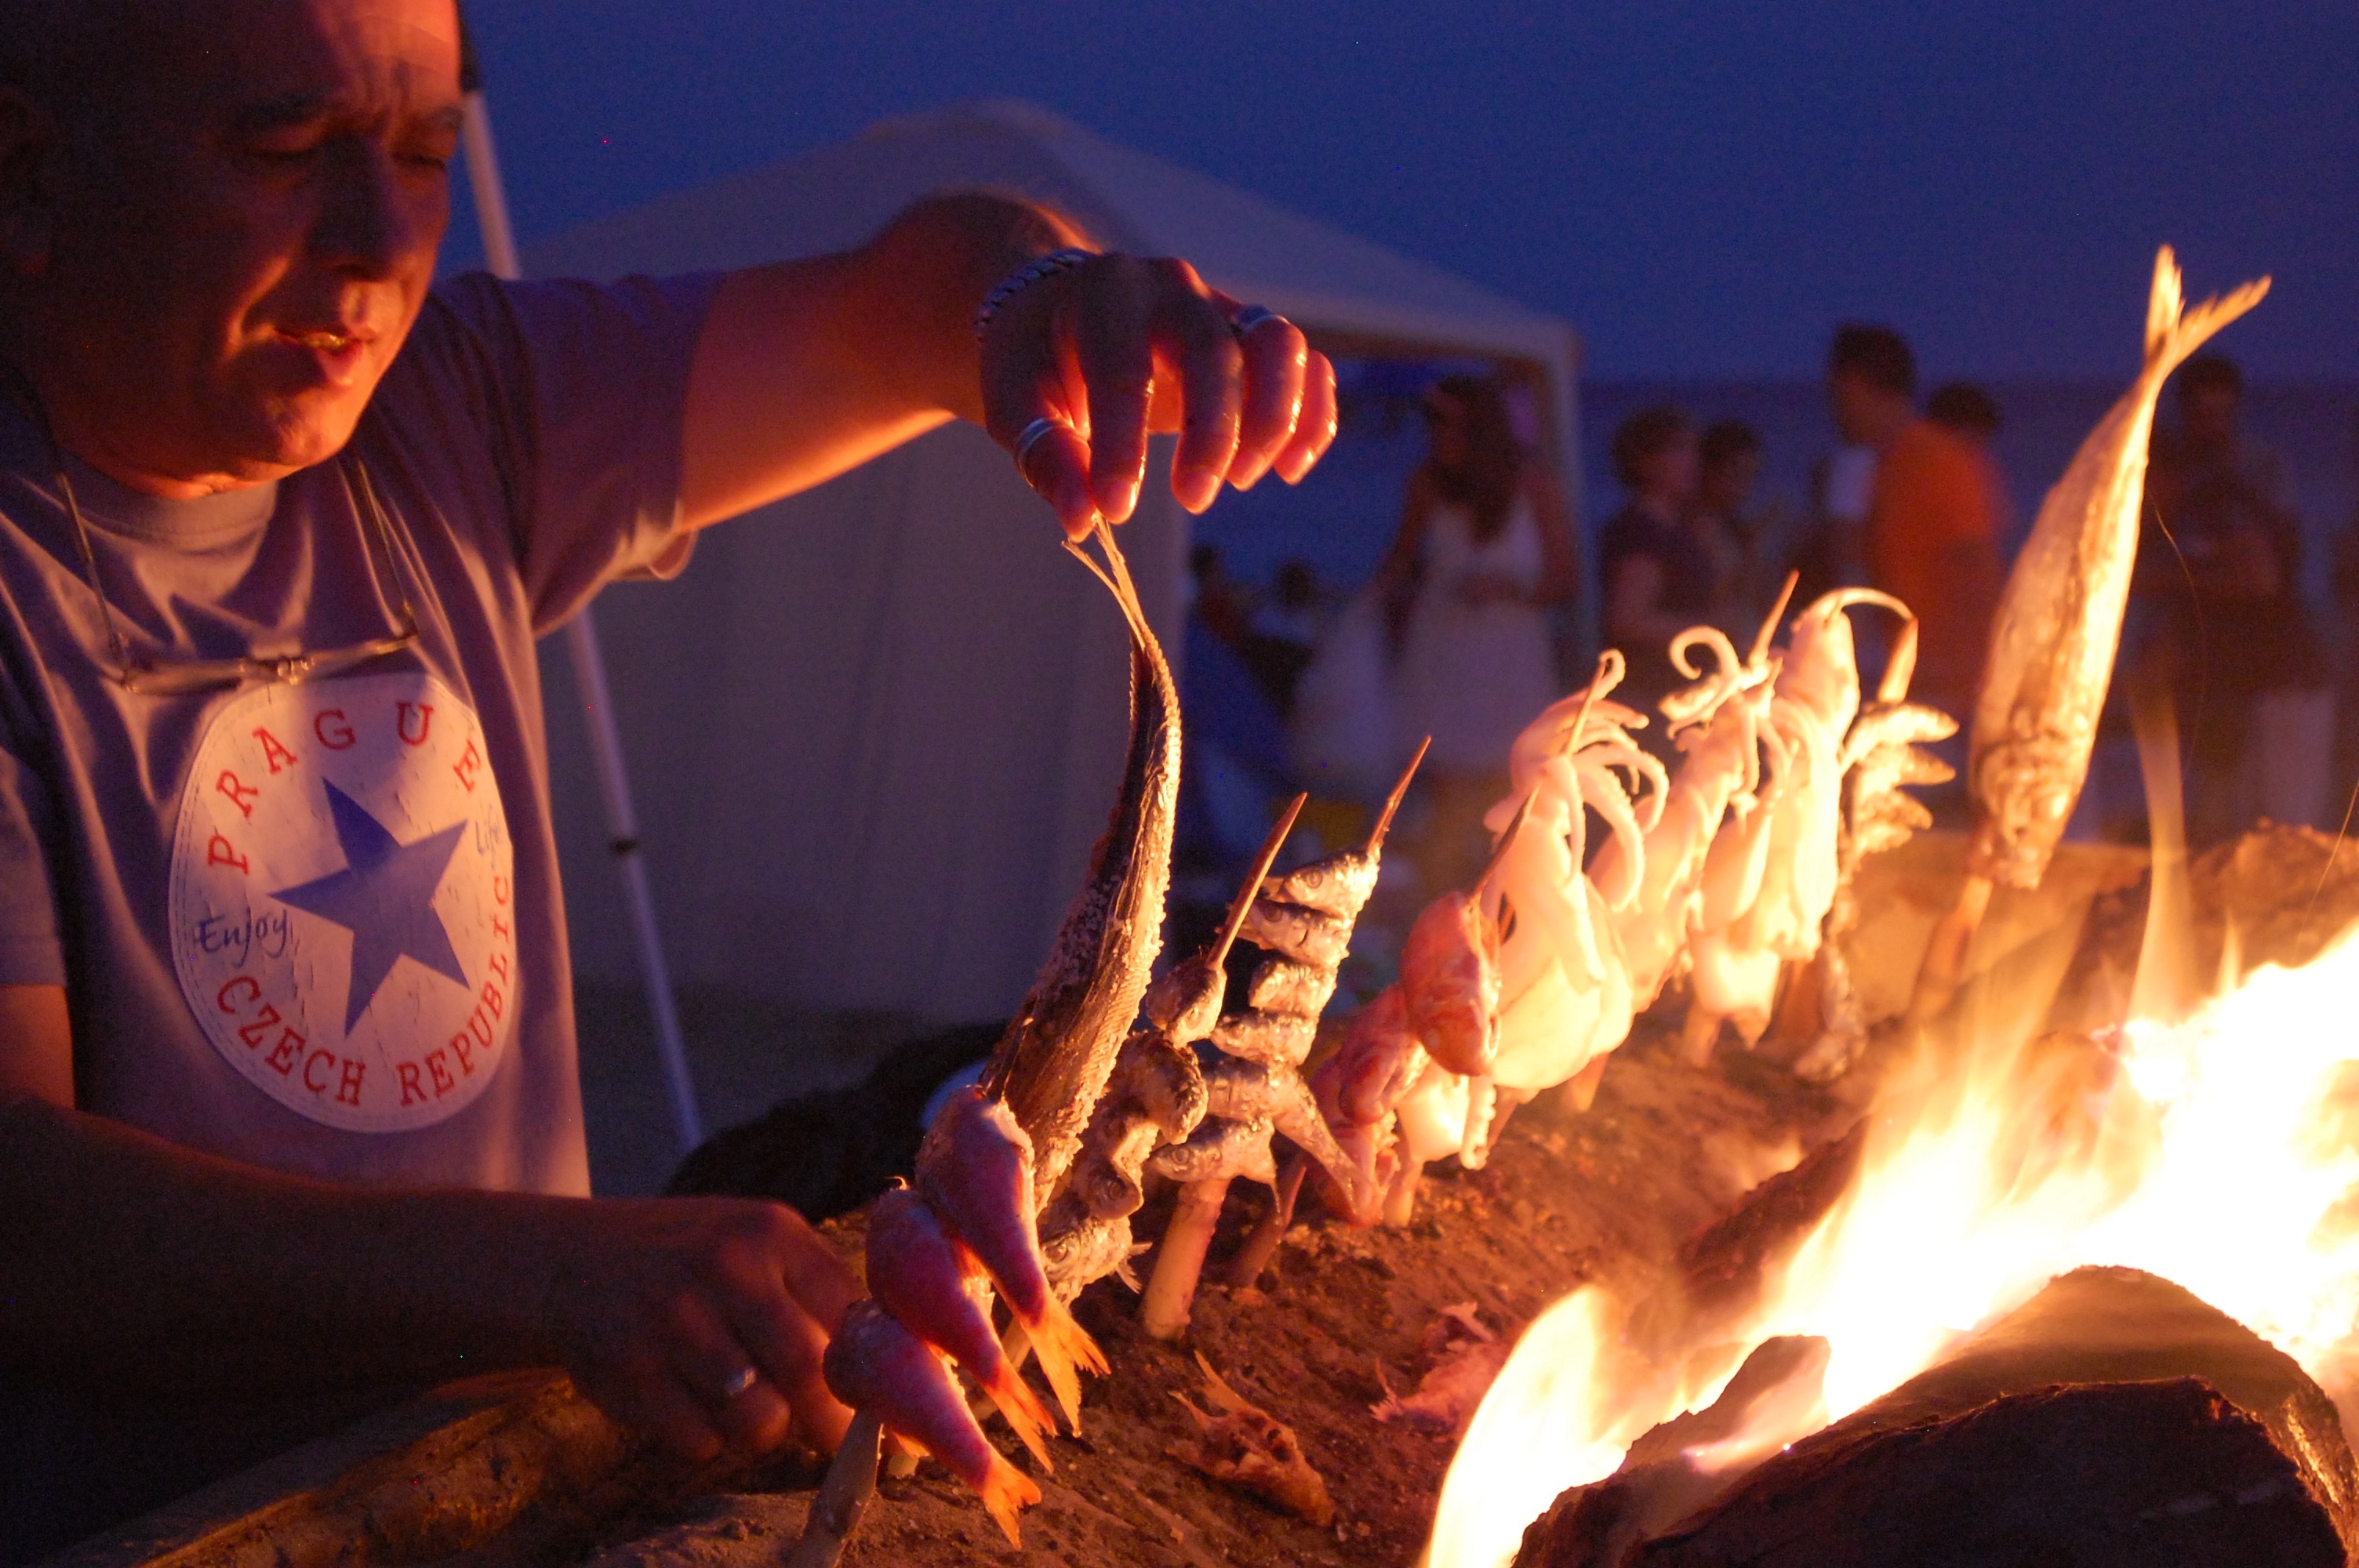
work, beach, food, fire, campfire, bonfire, spain, andalusia, sardines, malaga, marbella, ex officio, moraga, espeto, espetero